Laurie Holden

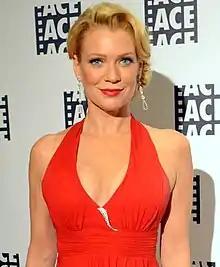
Laurie Holden at the "ACE Eddie Awards" in 2012.

Heather Laurie Holden (born December 17, 1969) is an American-Canadian actress, producer, model, and human rights activist. She is best known for her portrayals as Marita Covarrubias in "The X-Files" (1996–2002), Andrea Harrison in AMC's "The Walking Dead" (2010–2013, 2020–2022), and Amanda Dumfries in "The Mist" (2007).